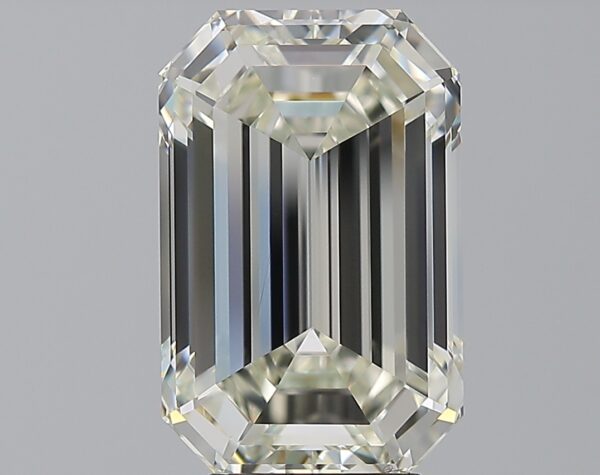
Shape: emerald
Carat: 5.7
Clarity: VVS1
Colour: I
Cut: EX
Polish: EX
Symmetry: EX
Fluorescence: N
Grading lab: HRD
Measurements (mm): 12.72 x 8.2 x 5.6